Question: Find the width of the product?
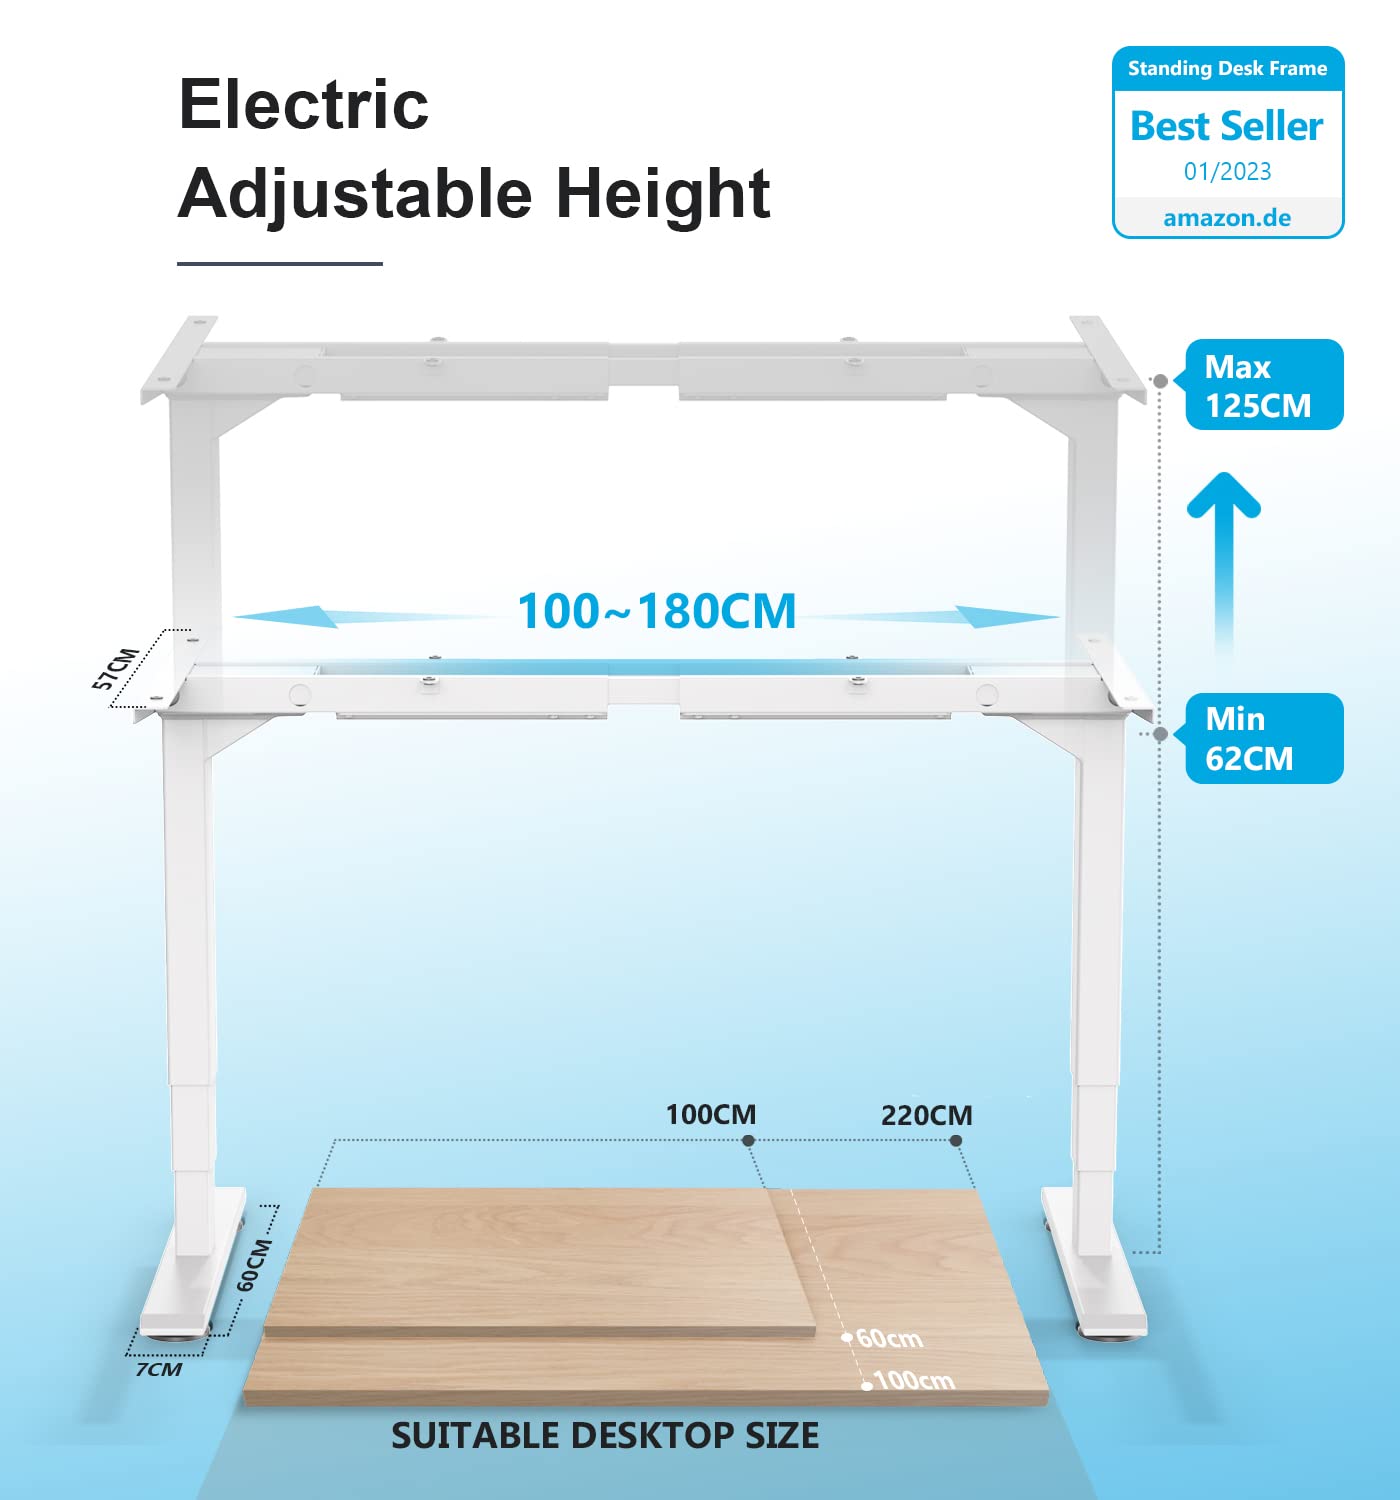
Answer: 100.0 centimetre